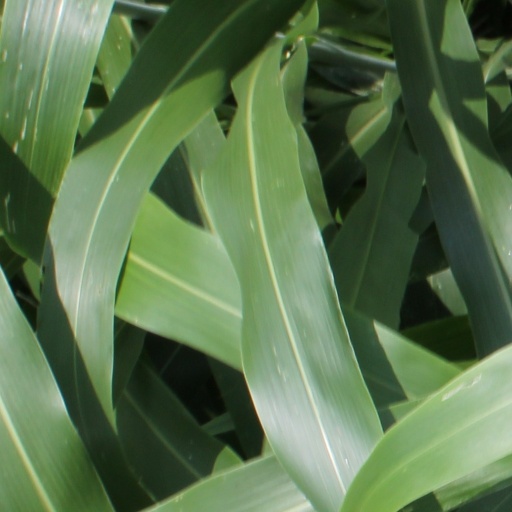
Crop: sorghum